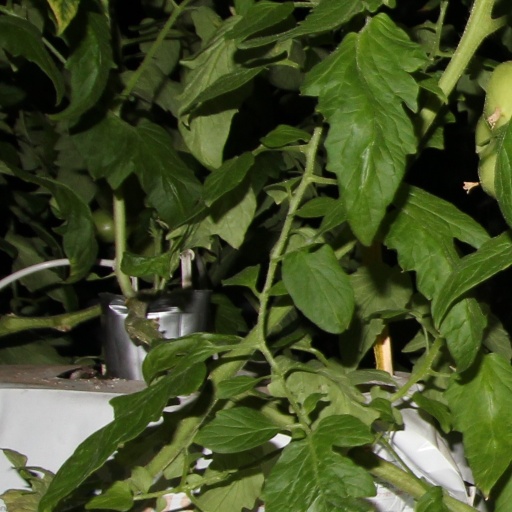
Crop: tomato